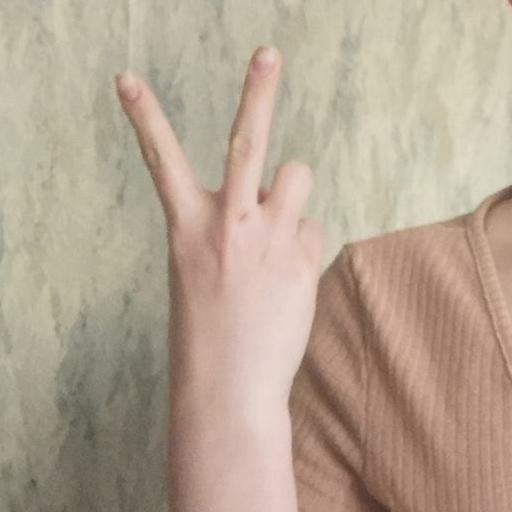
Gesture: peace_inverted